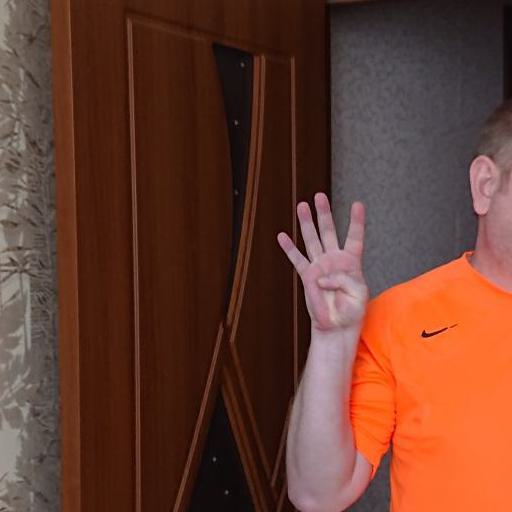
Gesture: four